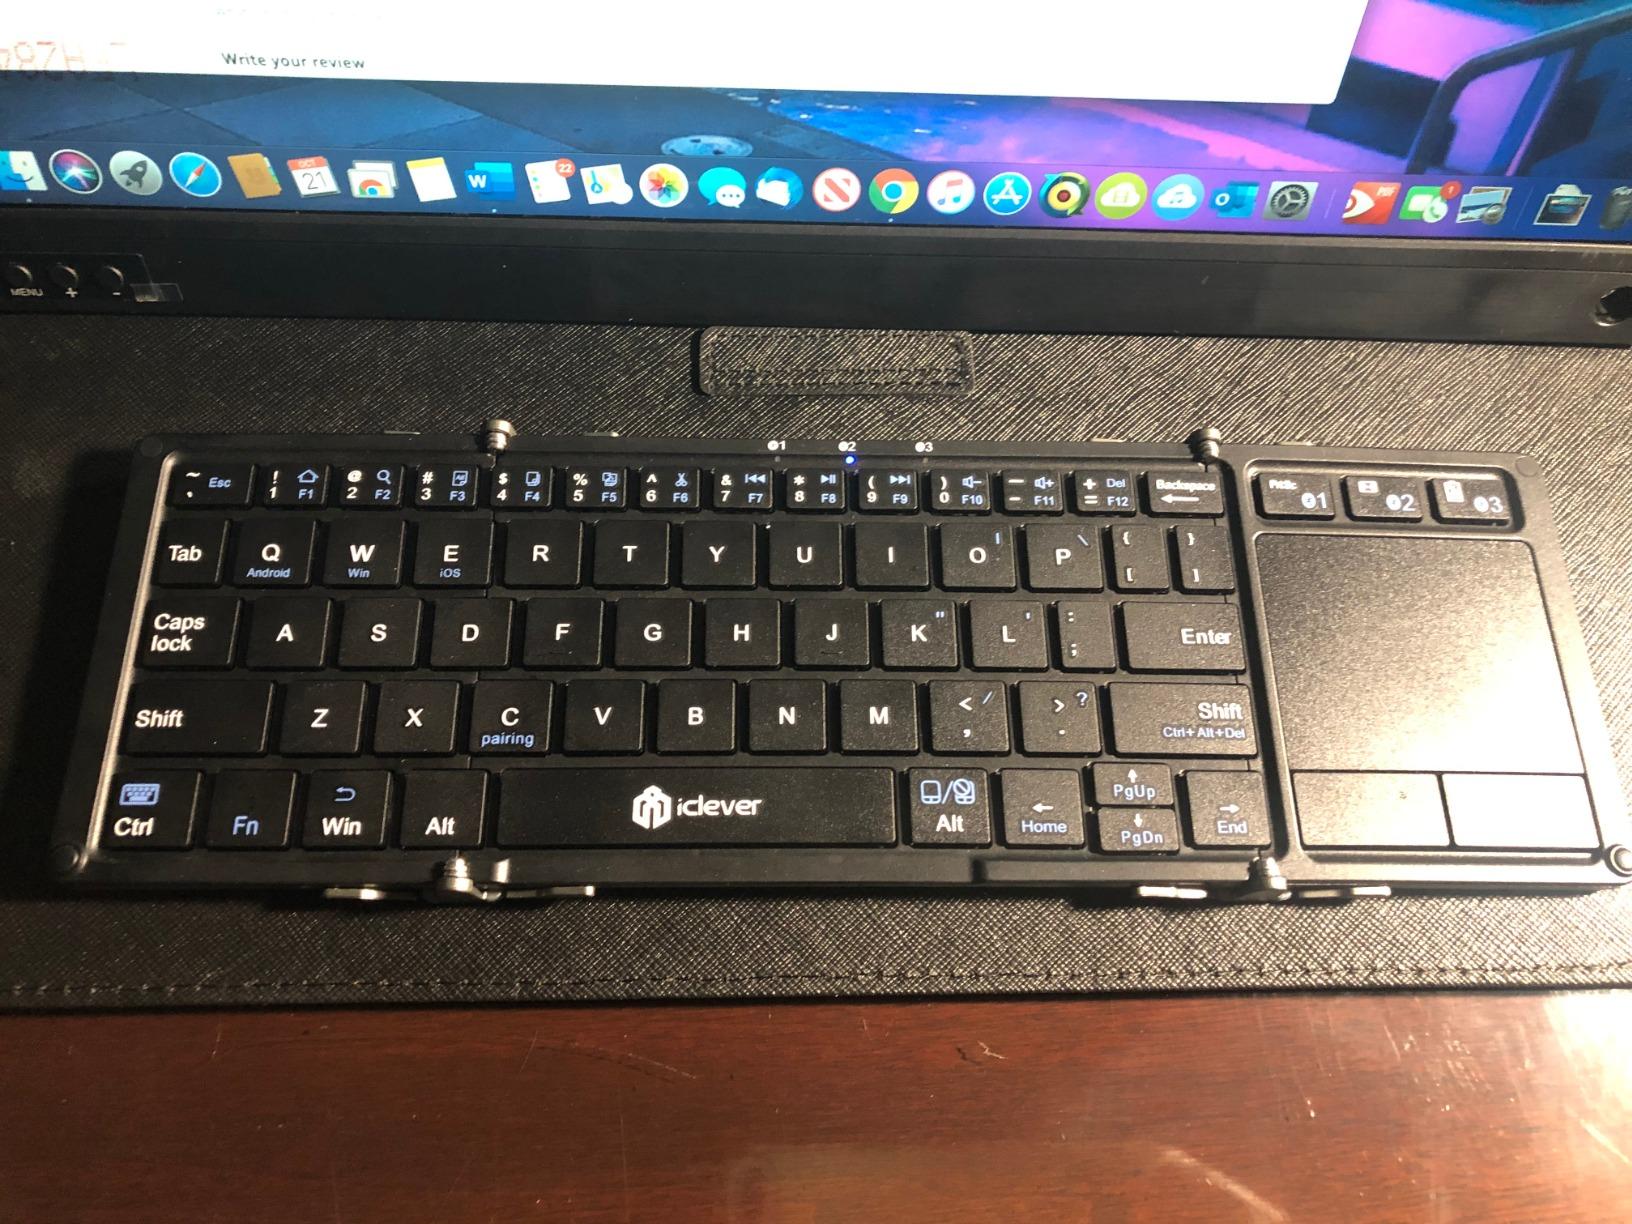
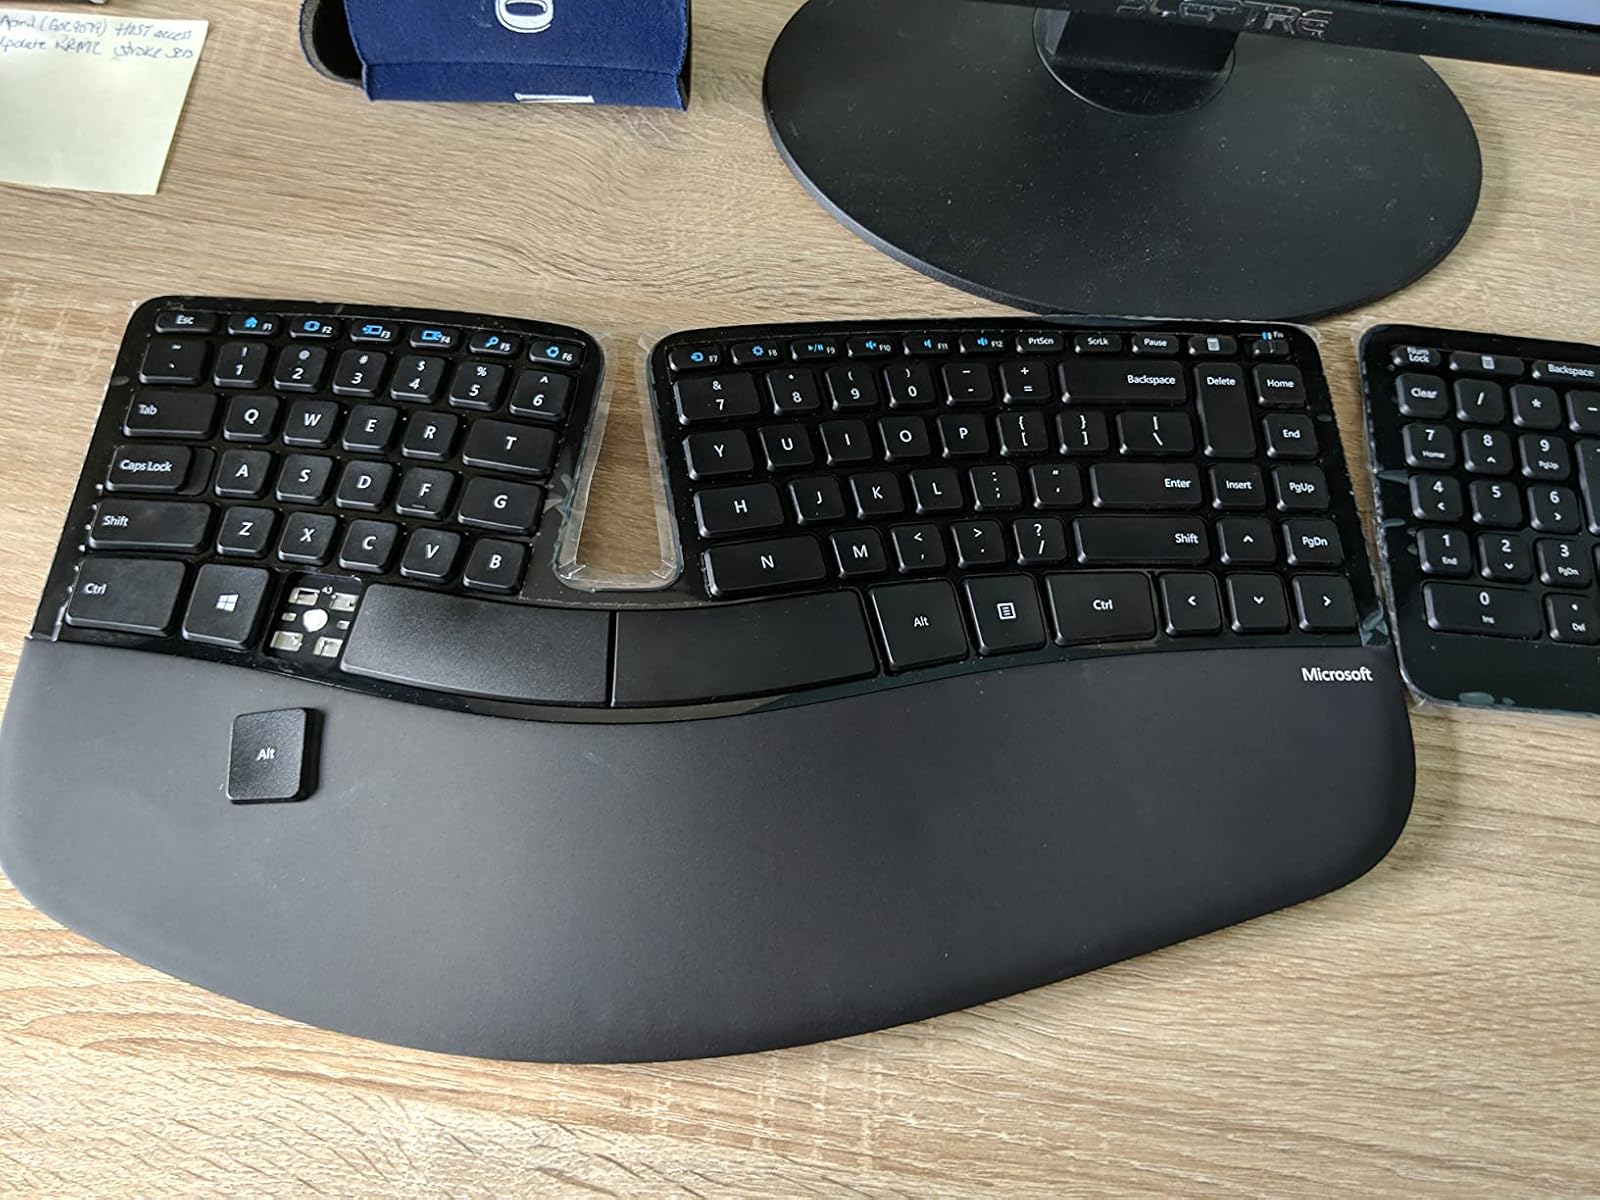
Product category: keyboard
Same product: no